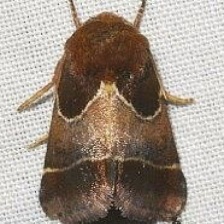
Species: ARCIGERA FLOWER MOTH